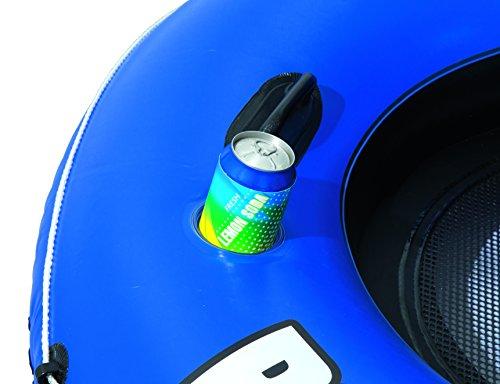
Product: Bestway CoolerZ Rapid Rider Inflatable Tube w/ Backrest | Inflatable Pool Float Includes 2 Cupholders and Heavy-Duty Handles | Great for Adults and Kids
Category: Toys & Games | Sports & Outdoor Play | Pools & Water Toys | Pool Rafts & Inflatable Ride-ons
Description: ULTIMATE WATER FLOAT SOLUTION: Kick back and relax on the water for hours on our Bestway CoolerZ Rapid Rider inflatable tube with its cushioned backrest.
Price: $19.75
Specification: ProductDimensions:53x19x53inches|ItemWeight:4.98pounds|ShippingWeight:4.98pounds(Viewshippingratesandpolicies)|DomesticShipping:ItemcanbeshippedwithinU.S.|InternationalShipping:ThisitemcanbeshippedtoselectcountriesoutsideoftheU.S.LearnMore|ASIN:B06W525JPD|Itemmodelnumber:10710|Manufacturerrecommendedage:10yearsandup